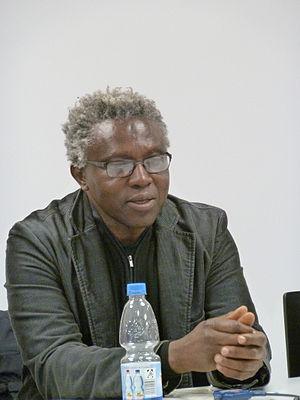
portrait de Jean-Marie Teno
Jean-Marie Teno est un réalisateur, monteur et producteur de cinéma camerounais, né le 14 mai 1954 à Famleng, Bandjoun.